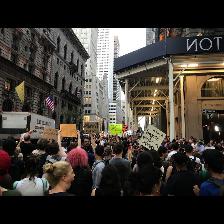
Label: Human